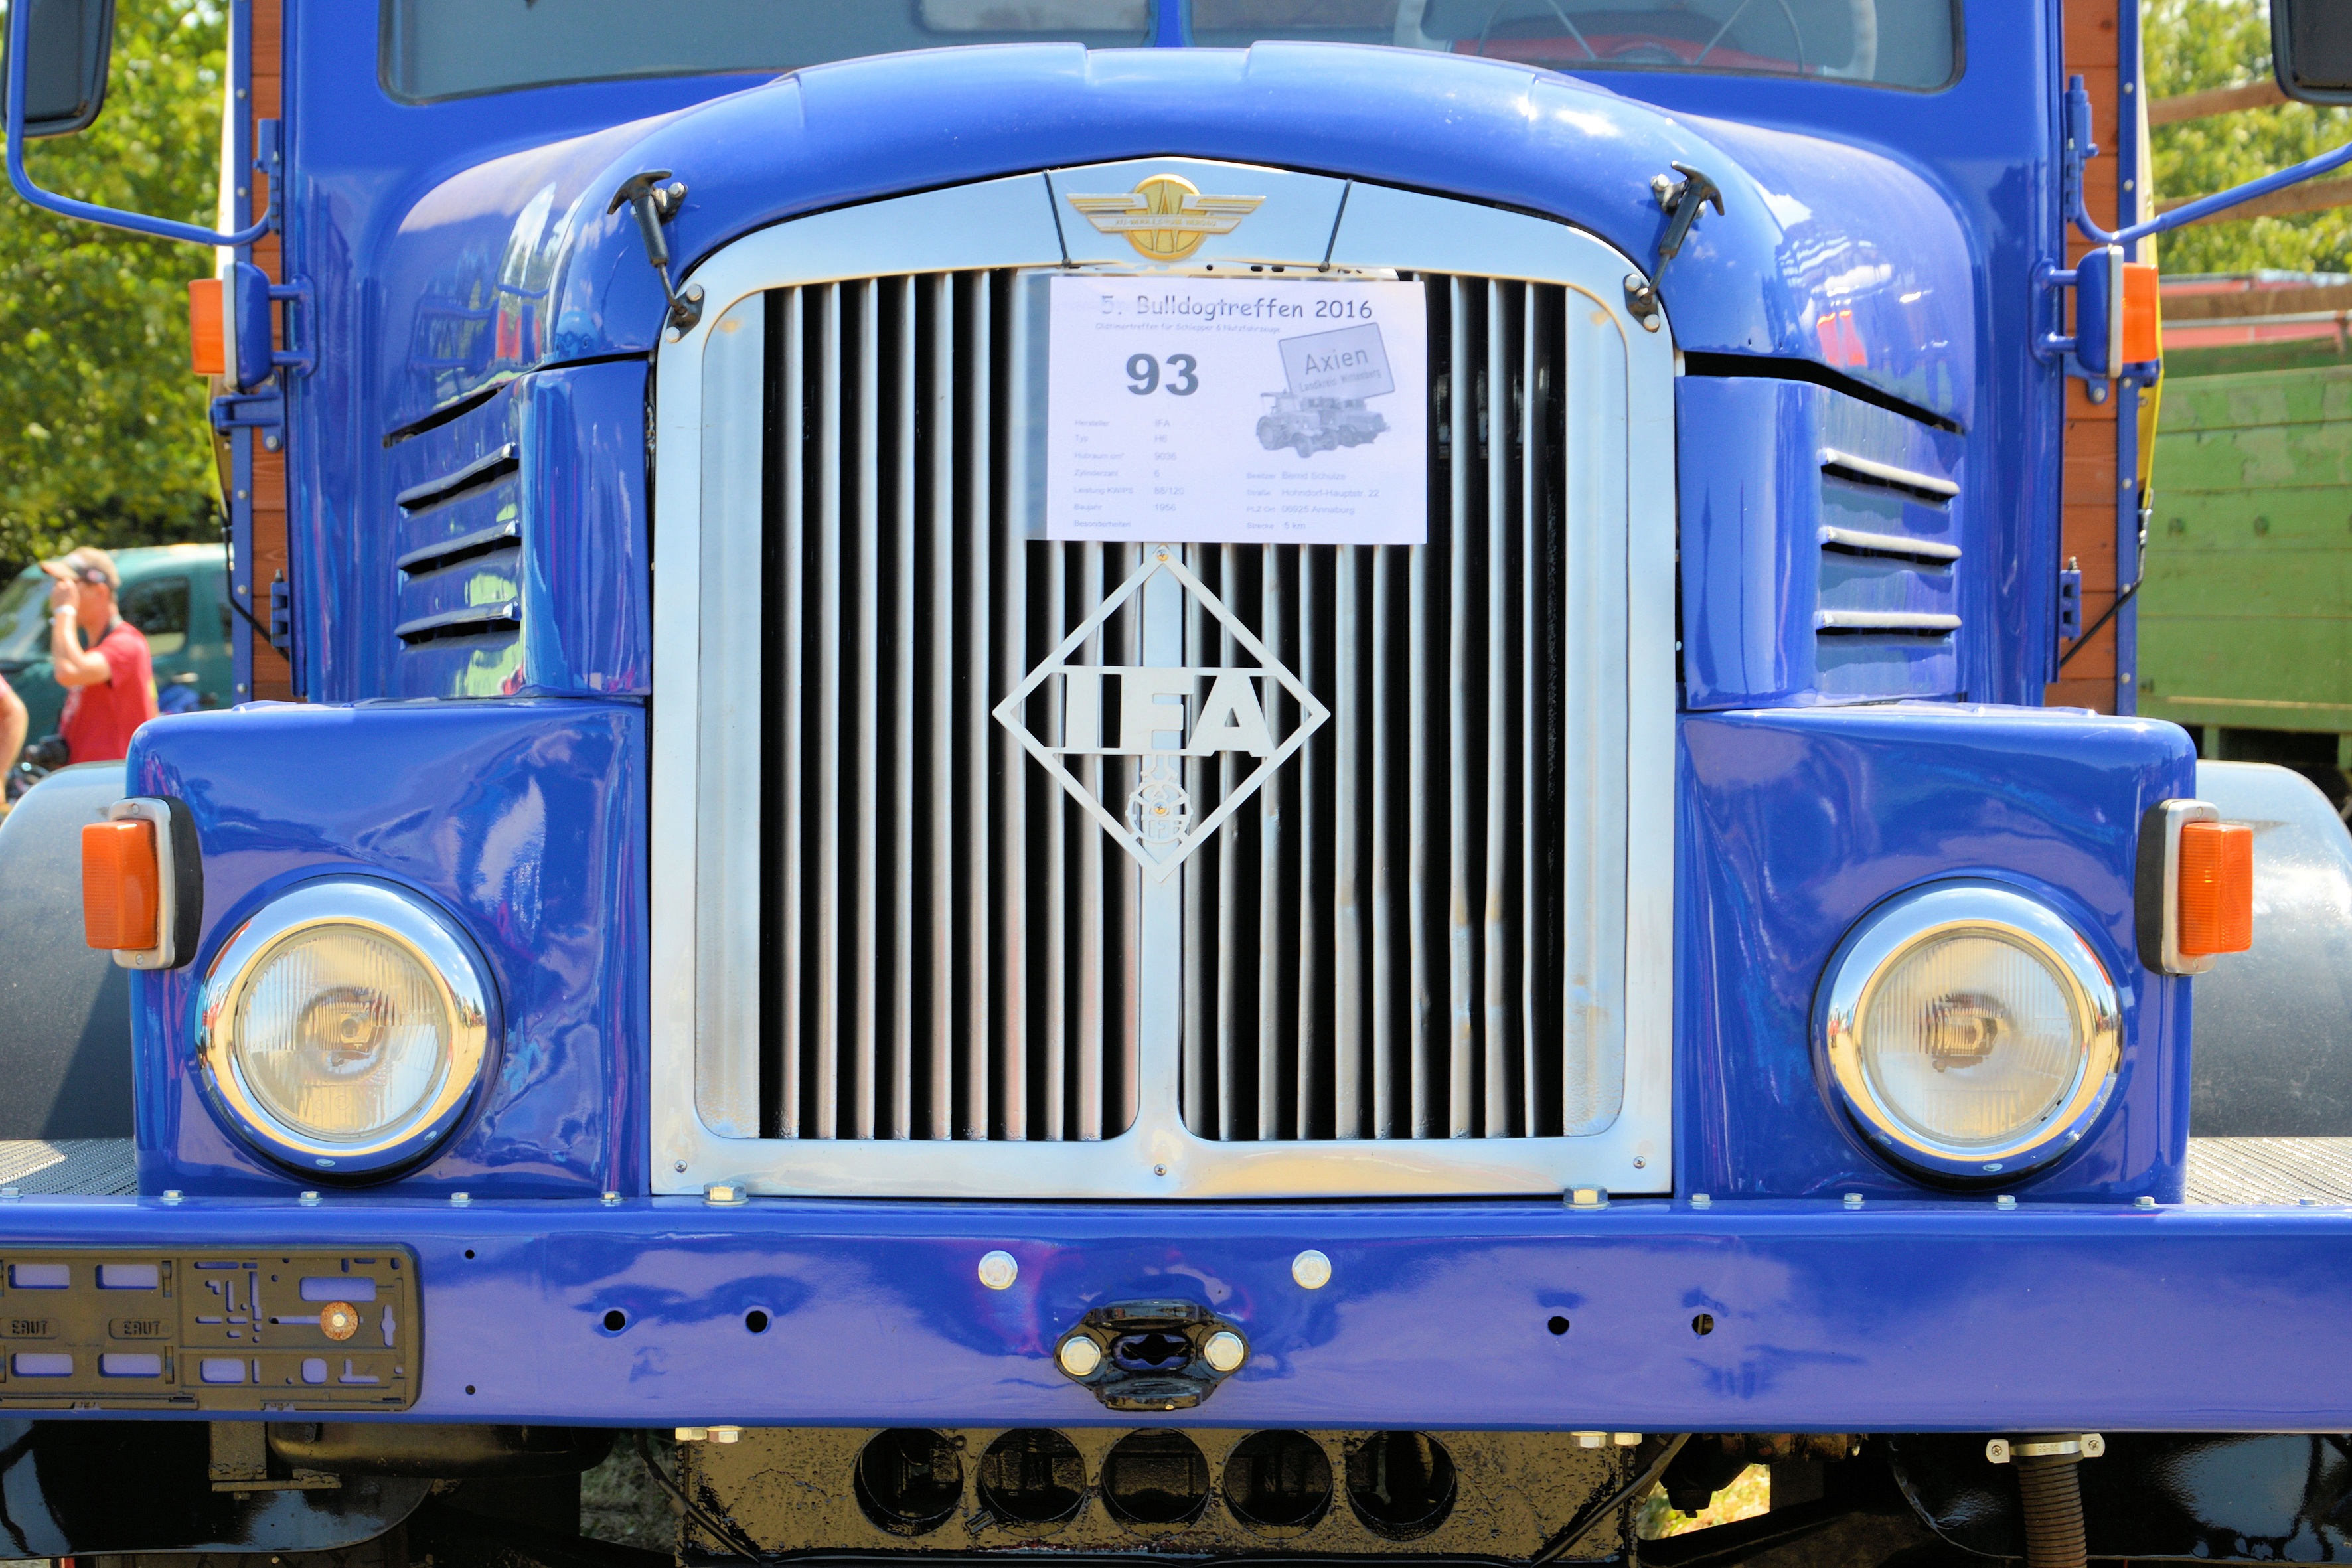
car, transport, truck, vehicle, motor vehicle, oldtimer, historically, vehicles, ddr, ifa, antique car, pickup truck, long hauber, eastern mobile, divided germany, land vehicle, ifa h6 h6z